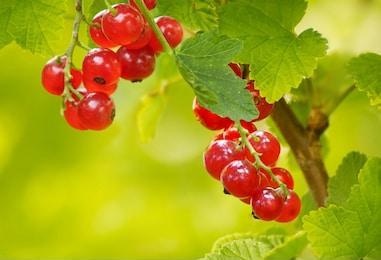
Label: redcurrant